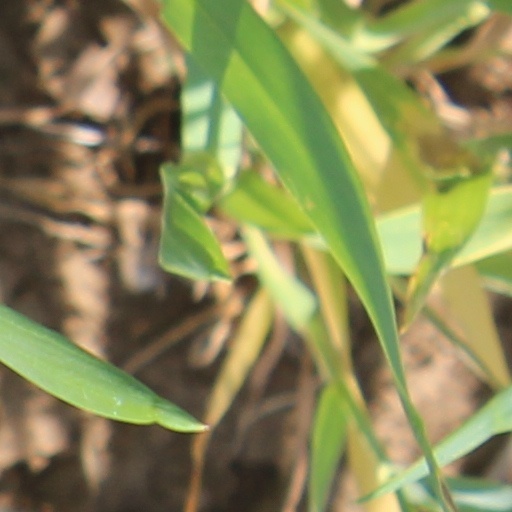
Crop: wheat